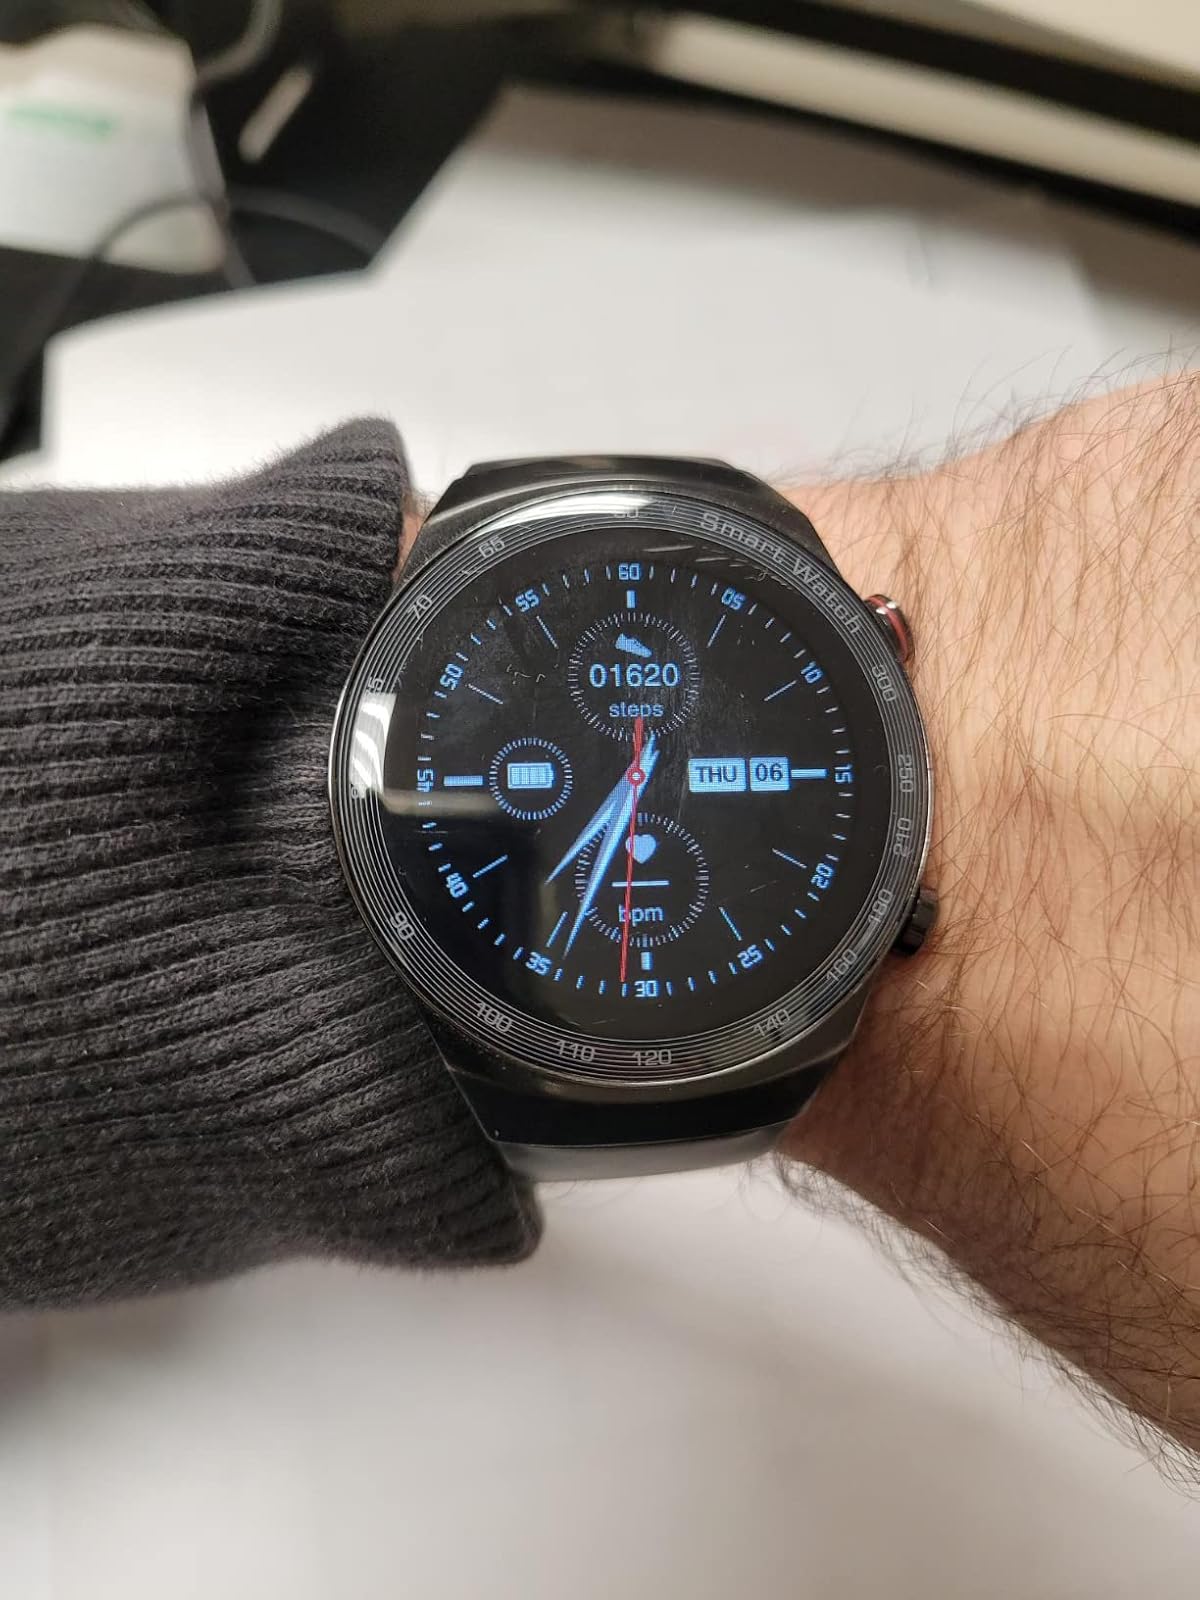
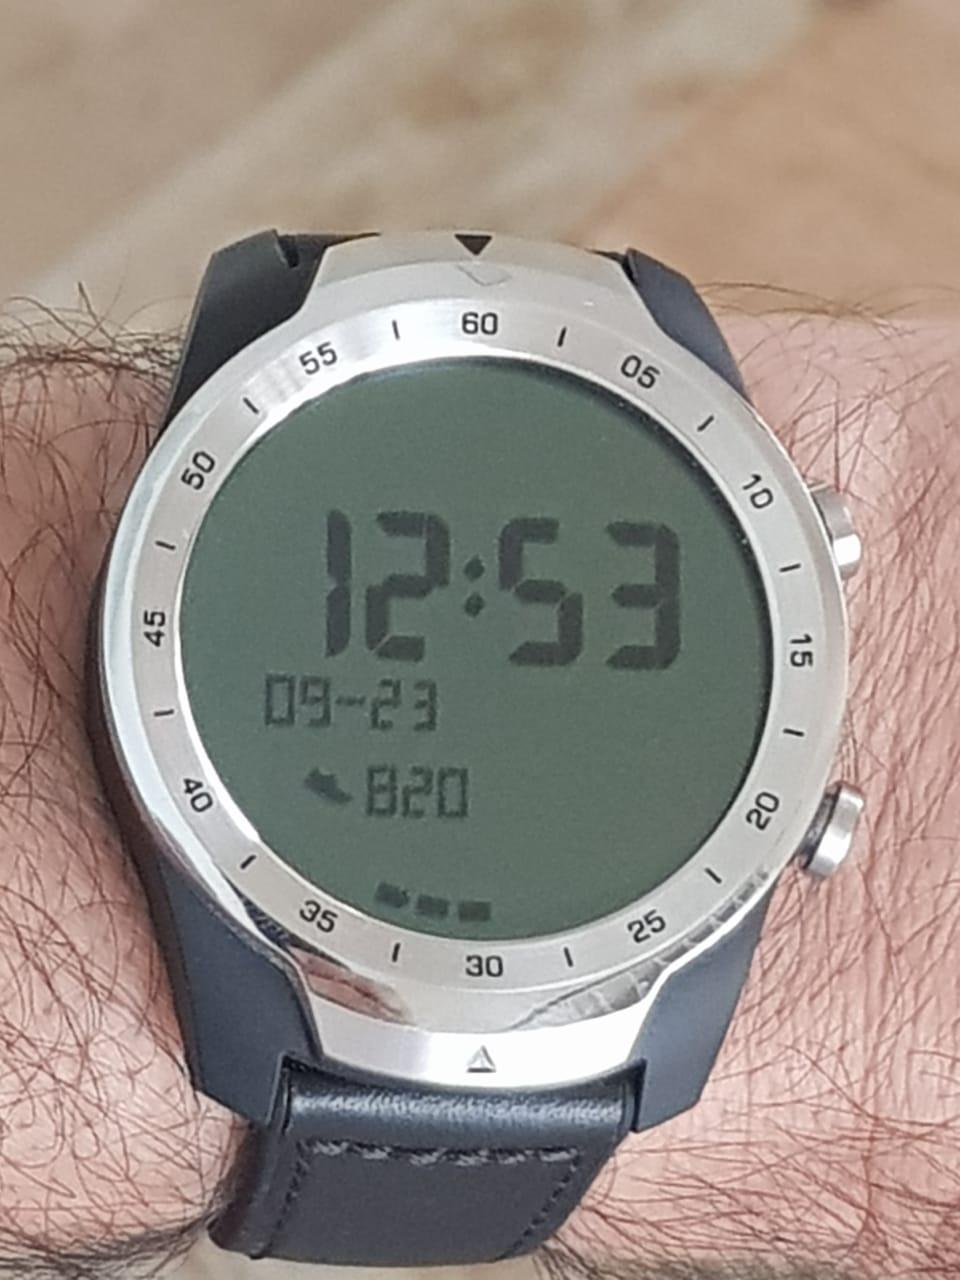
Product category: smartwatch
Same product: no